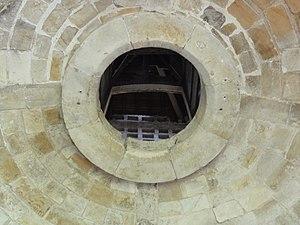
Abbaye de Bohéries, pigeonnier MH
L'abbaye de Bohéries est une ancienne abbaye cistercienne située sur le territoire de la commune de Vadencourt, dans le département de l'Aisne, en France. Elle était fille de l'abbaye de Foigny.